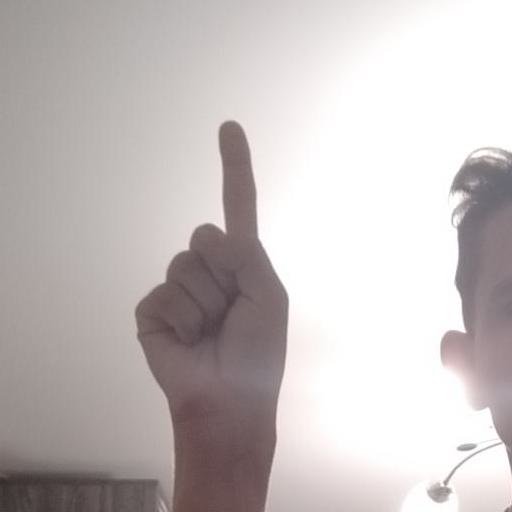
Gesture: one